Dwars door Vlaanderen

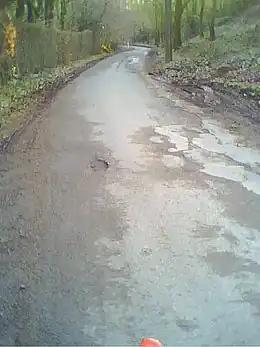
Since 2018 the Côte de Trieu in Mont-de-l'Enclus features three times in Dwars door Vlaanderen. The third ascent comes as one of the last climbs in the race, at 33 km from the finish, acting as a decisive launchpad.

The race was first run in 1945 from Sint-Truiden to Waregem and was named "Dwars door België" "" – a name it kept until 1999. Belgian cycling icon Rik Van Steenbergen won the inaugural race. From 1946 to 1964 the event was run as a stage race over two days – with the exception of 1948. The first stage started in Waregem and finished in the eastern Belgian provinces of Limburg or Liège; from which it returned to Waregem the next day. In 1948 and since 1965, it has been held as a one-day race. Two editions have been cancelled, in 1971 and during the COVID-19 pandemic.